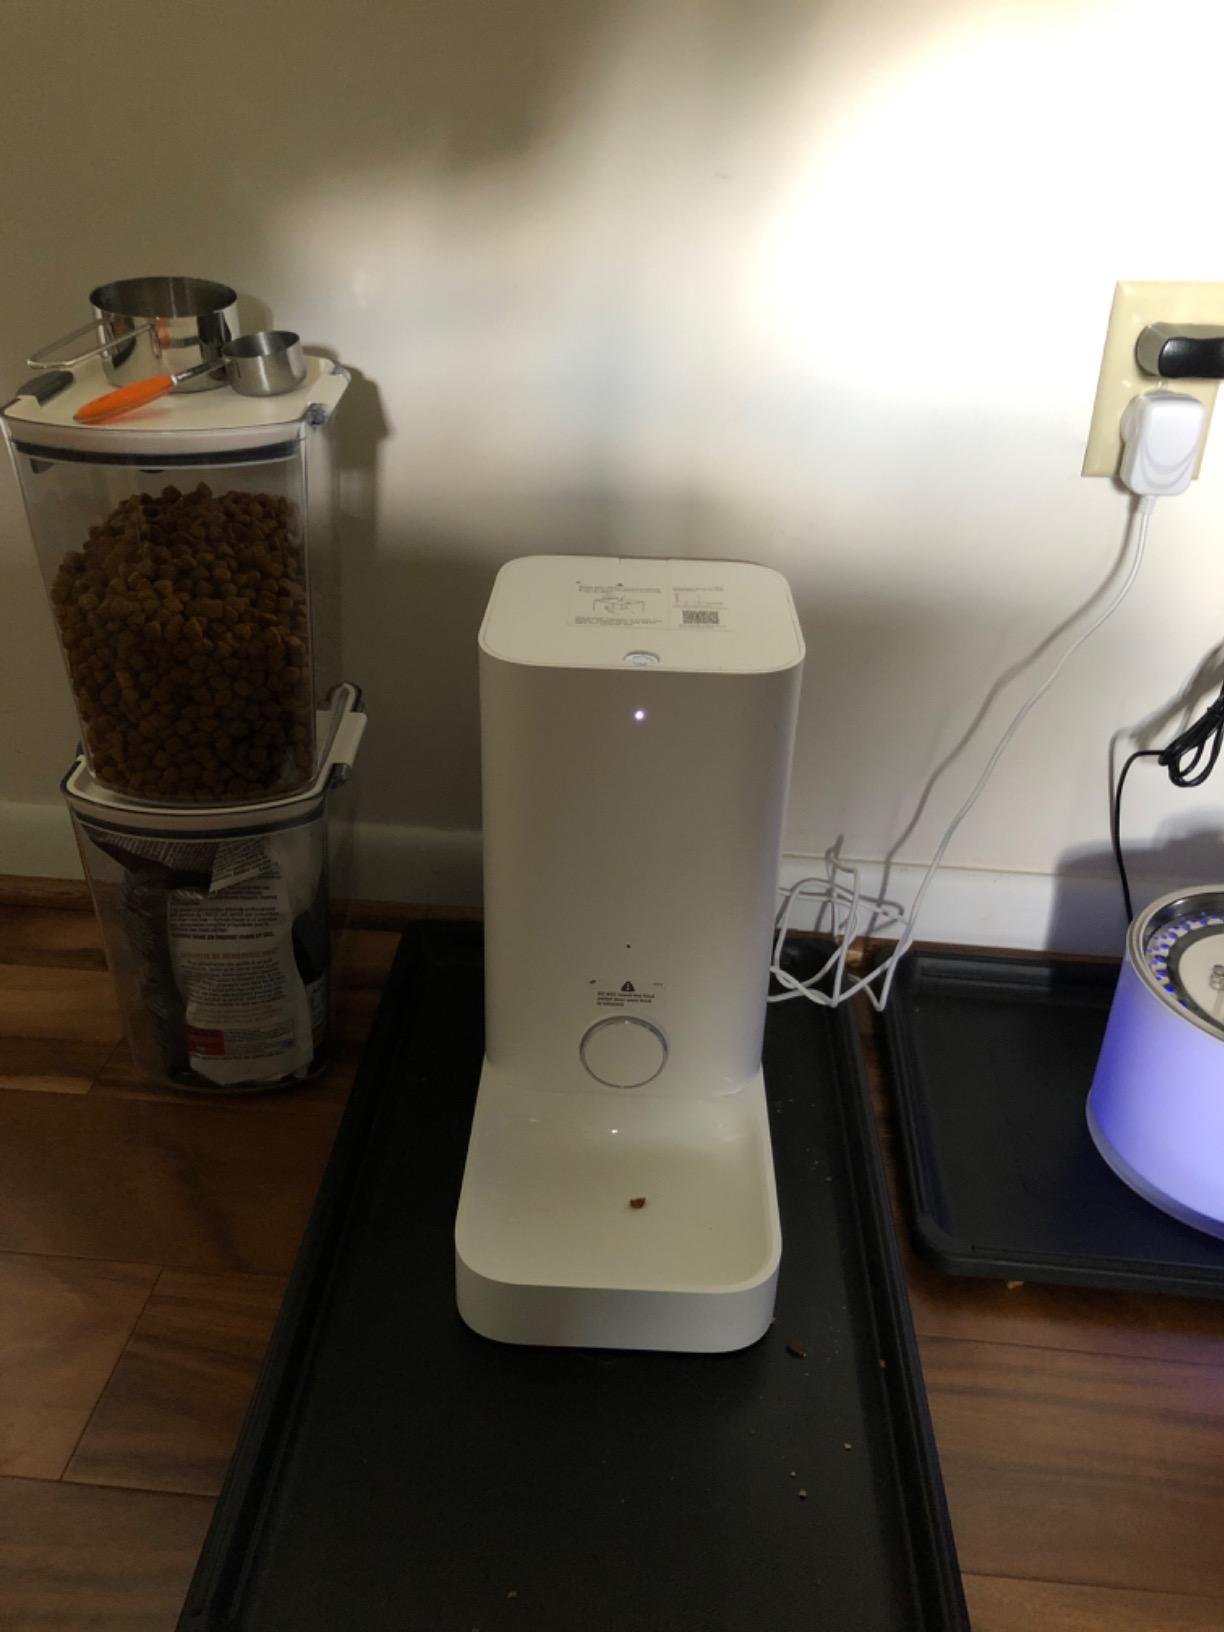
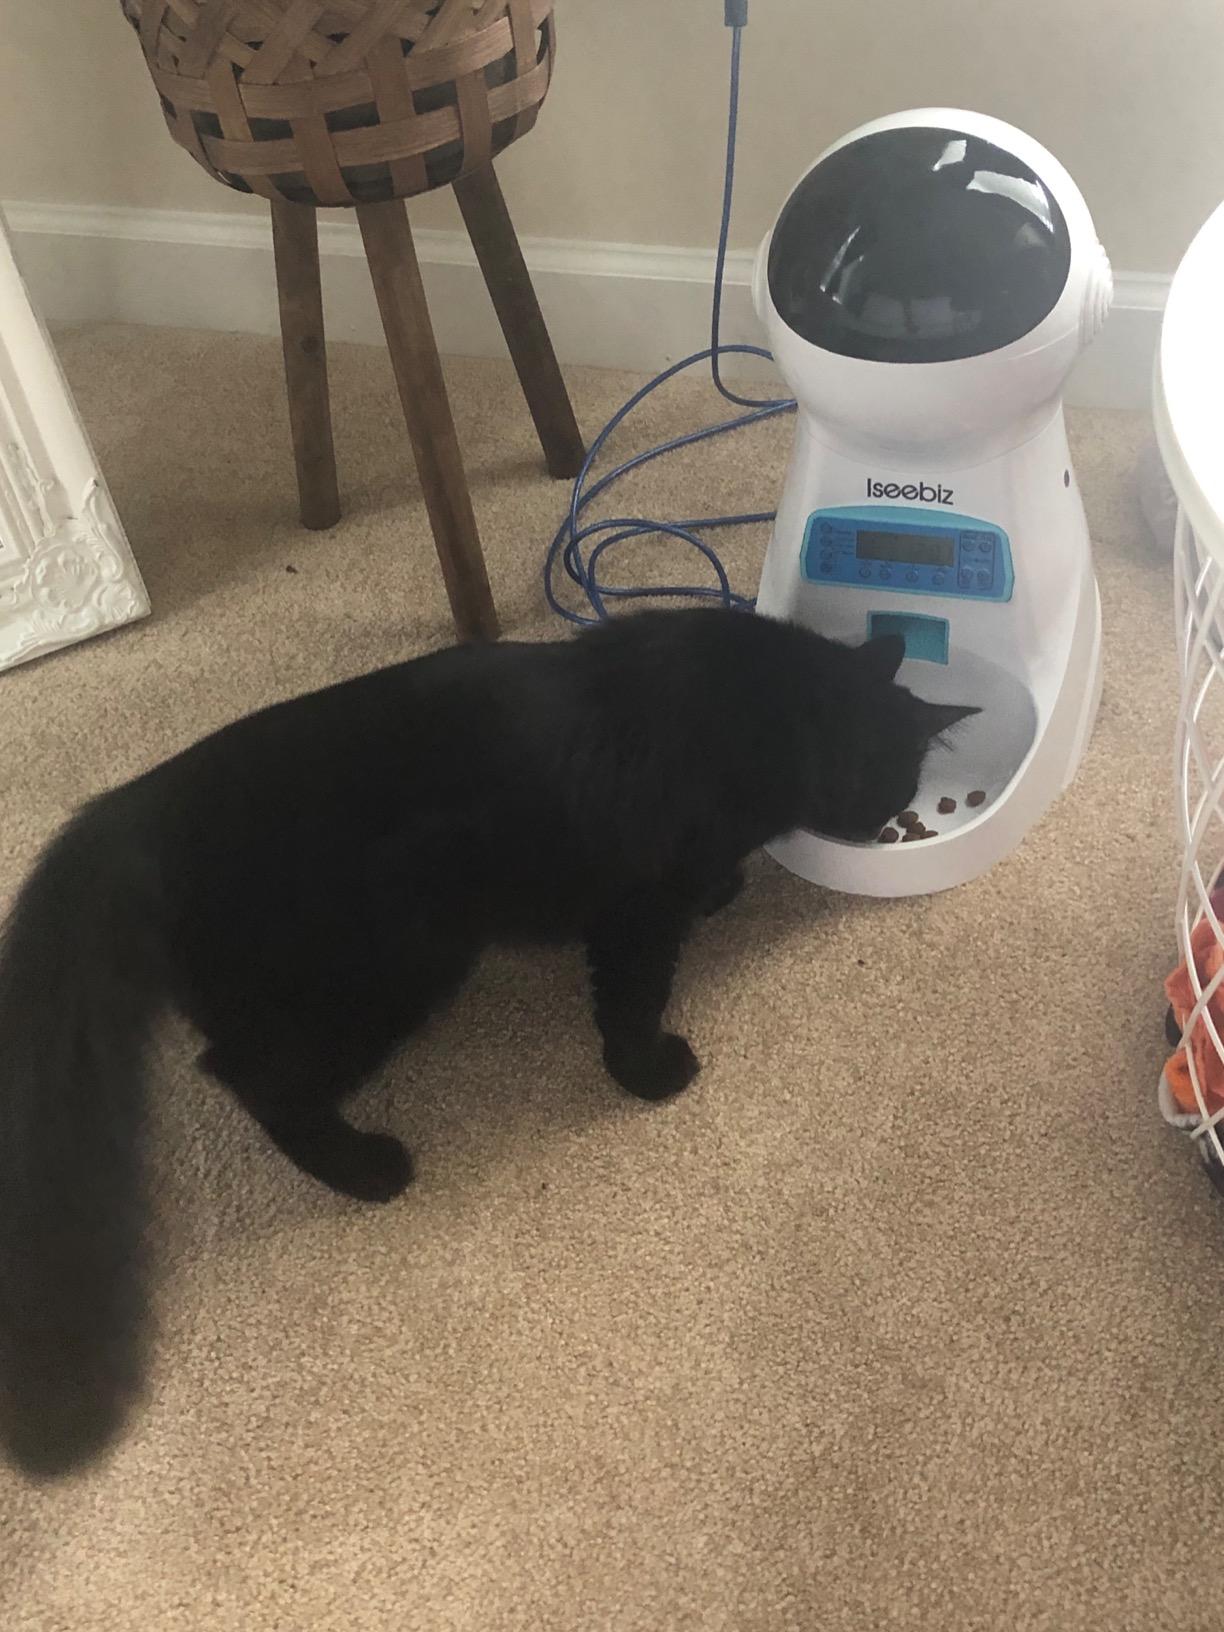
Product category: items_feeder
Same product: no